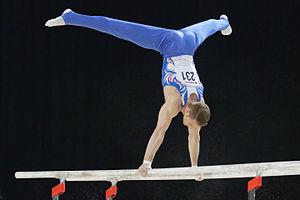
Championnats d'Europe de gymnastique artistique 2015.